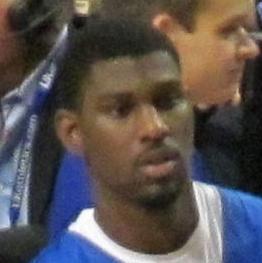
Age: 19